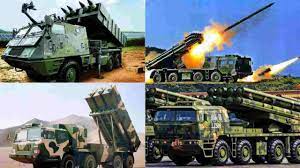
Label: Self Propelled Artillery